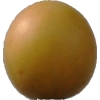
Label: cherry_wax